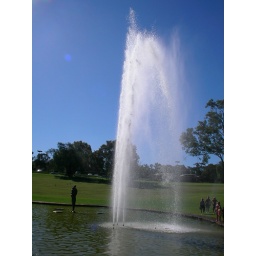
This shot was taken in Kings Park, Perth, Australia. I miss clear sky like in this shot.